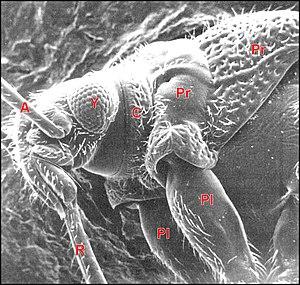
Vue de profil d' Arachnocoris karukerae au microscope électronique à balayage.
Arachnocoris est un genre d'hémiptères hétéroptères de la famille des Nabidae. Les membres de ce genre sont tous néotropicaux et vivent sur des toiles d'araignées, surtout de Pholcidae en tant que cleptoparasites facultatifs.